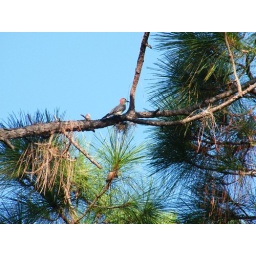
the woodpecker's lovely red feathers contrast nicely against the blue sky